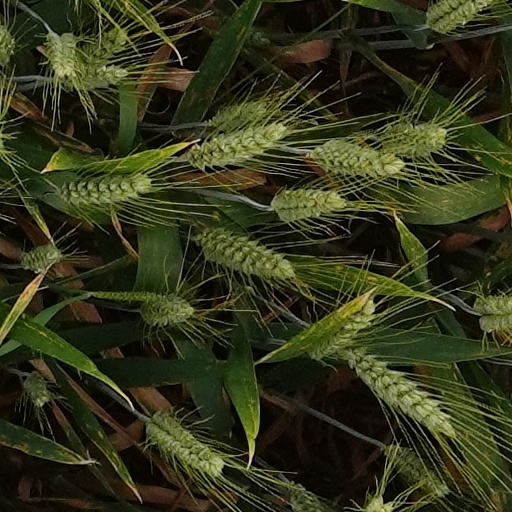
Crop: wheat